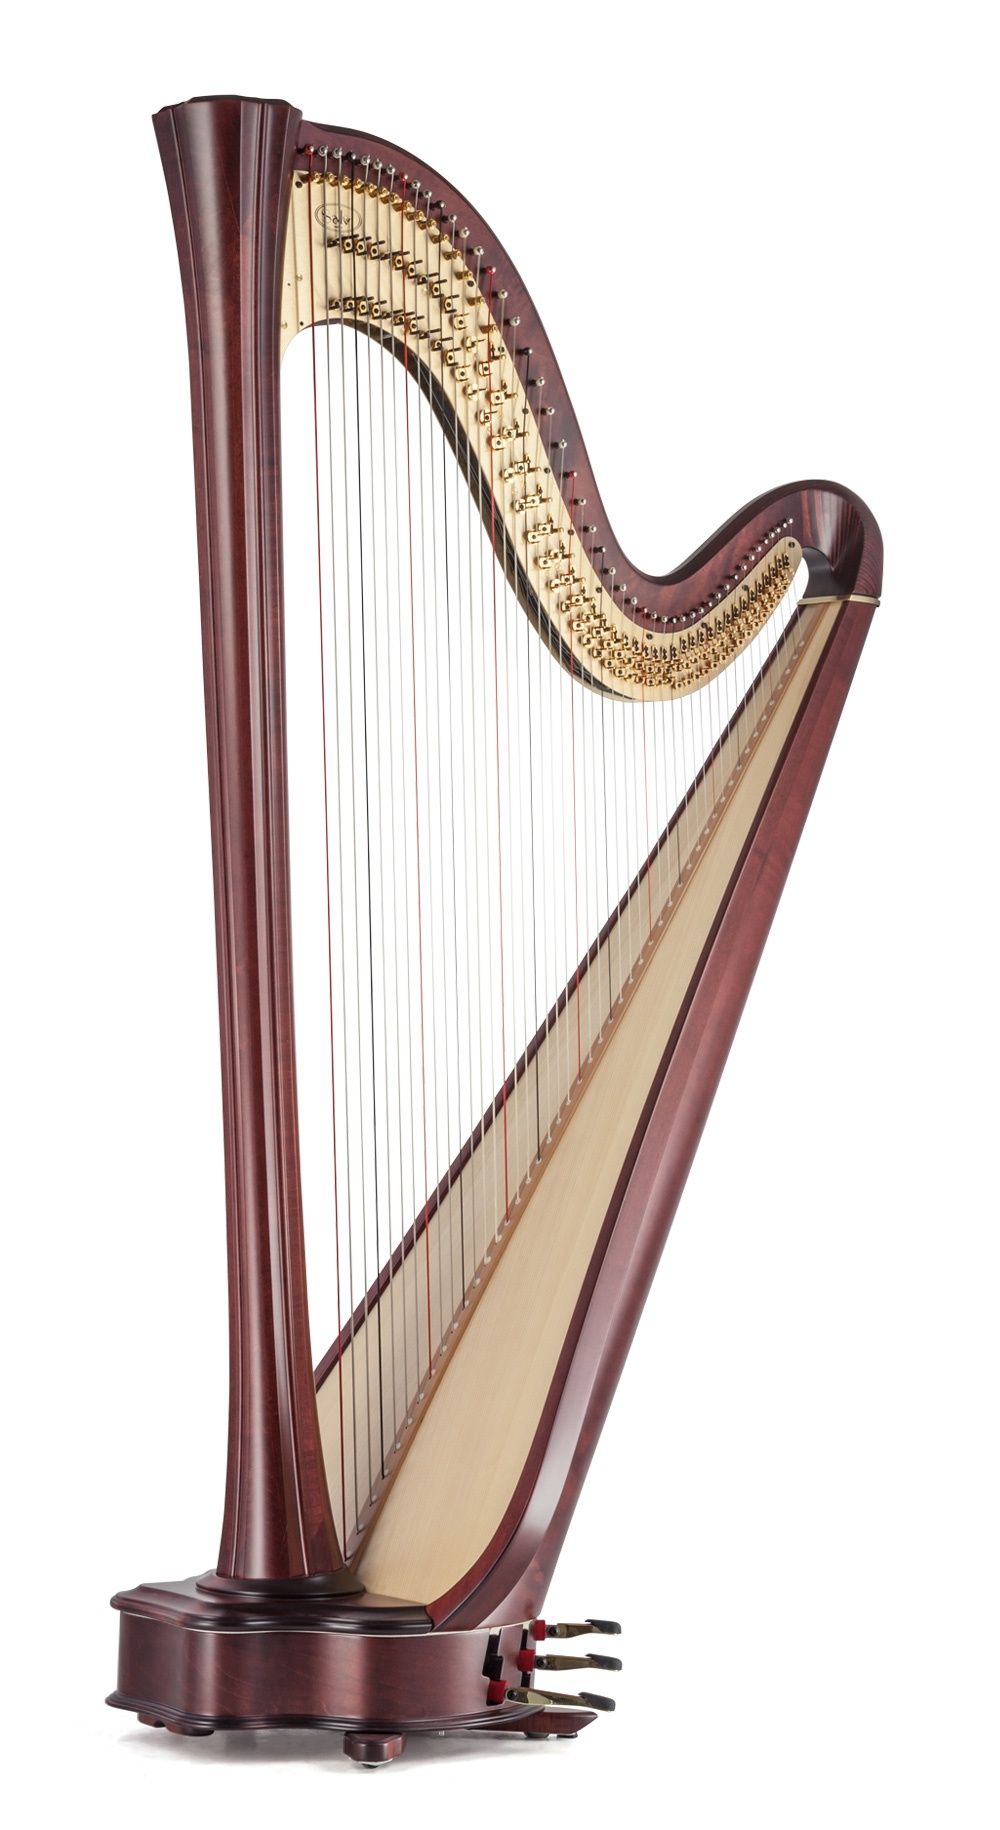
Daphne 47 SE
Salvi Daphne 47 SE Student Pedal Harp Loved by students and appreciated by professionals. In one word: Daphne. A perpetual presence in the Salvi catalogue, this series offers instruments which are sought after for their manageability and the high quality of sound. Specifications Strings: 47 Weight: 35 kg Height: 177 cm Width: 98 cm Price: $16,900 USD* Available Finishes Mahogany, Walnut, Natural *In addition, freight, NZ GST, and customs charges will apply
Brand: Oceania Harp Studio
Category: Arts & Entertainment > Hobbies & Creative Arts > Musical Instruments > String Instruments > Harps > Pedal Harps